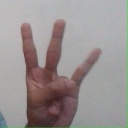
अक्षर: क्ष